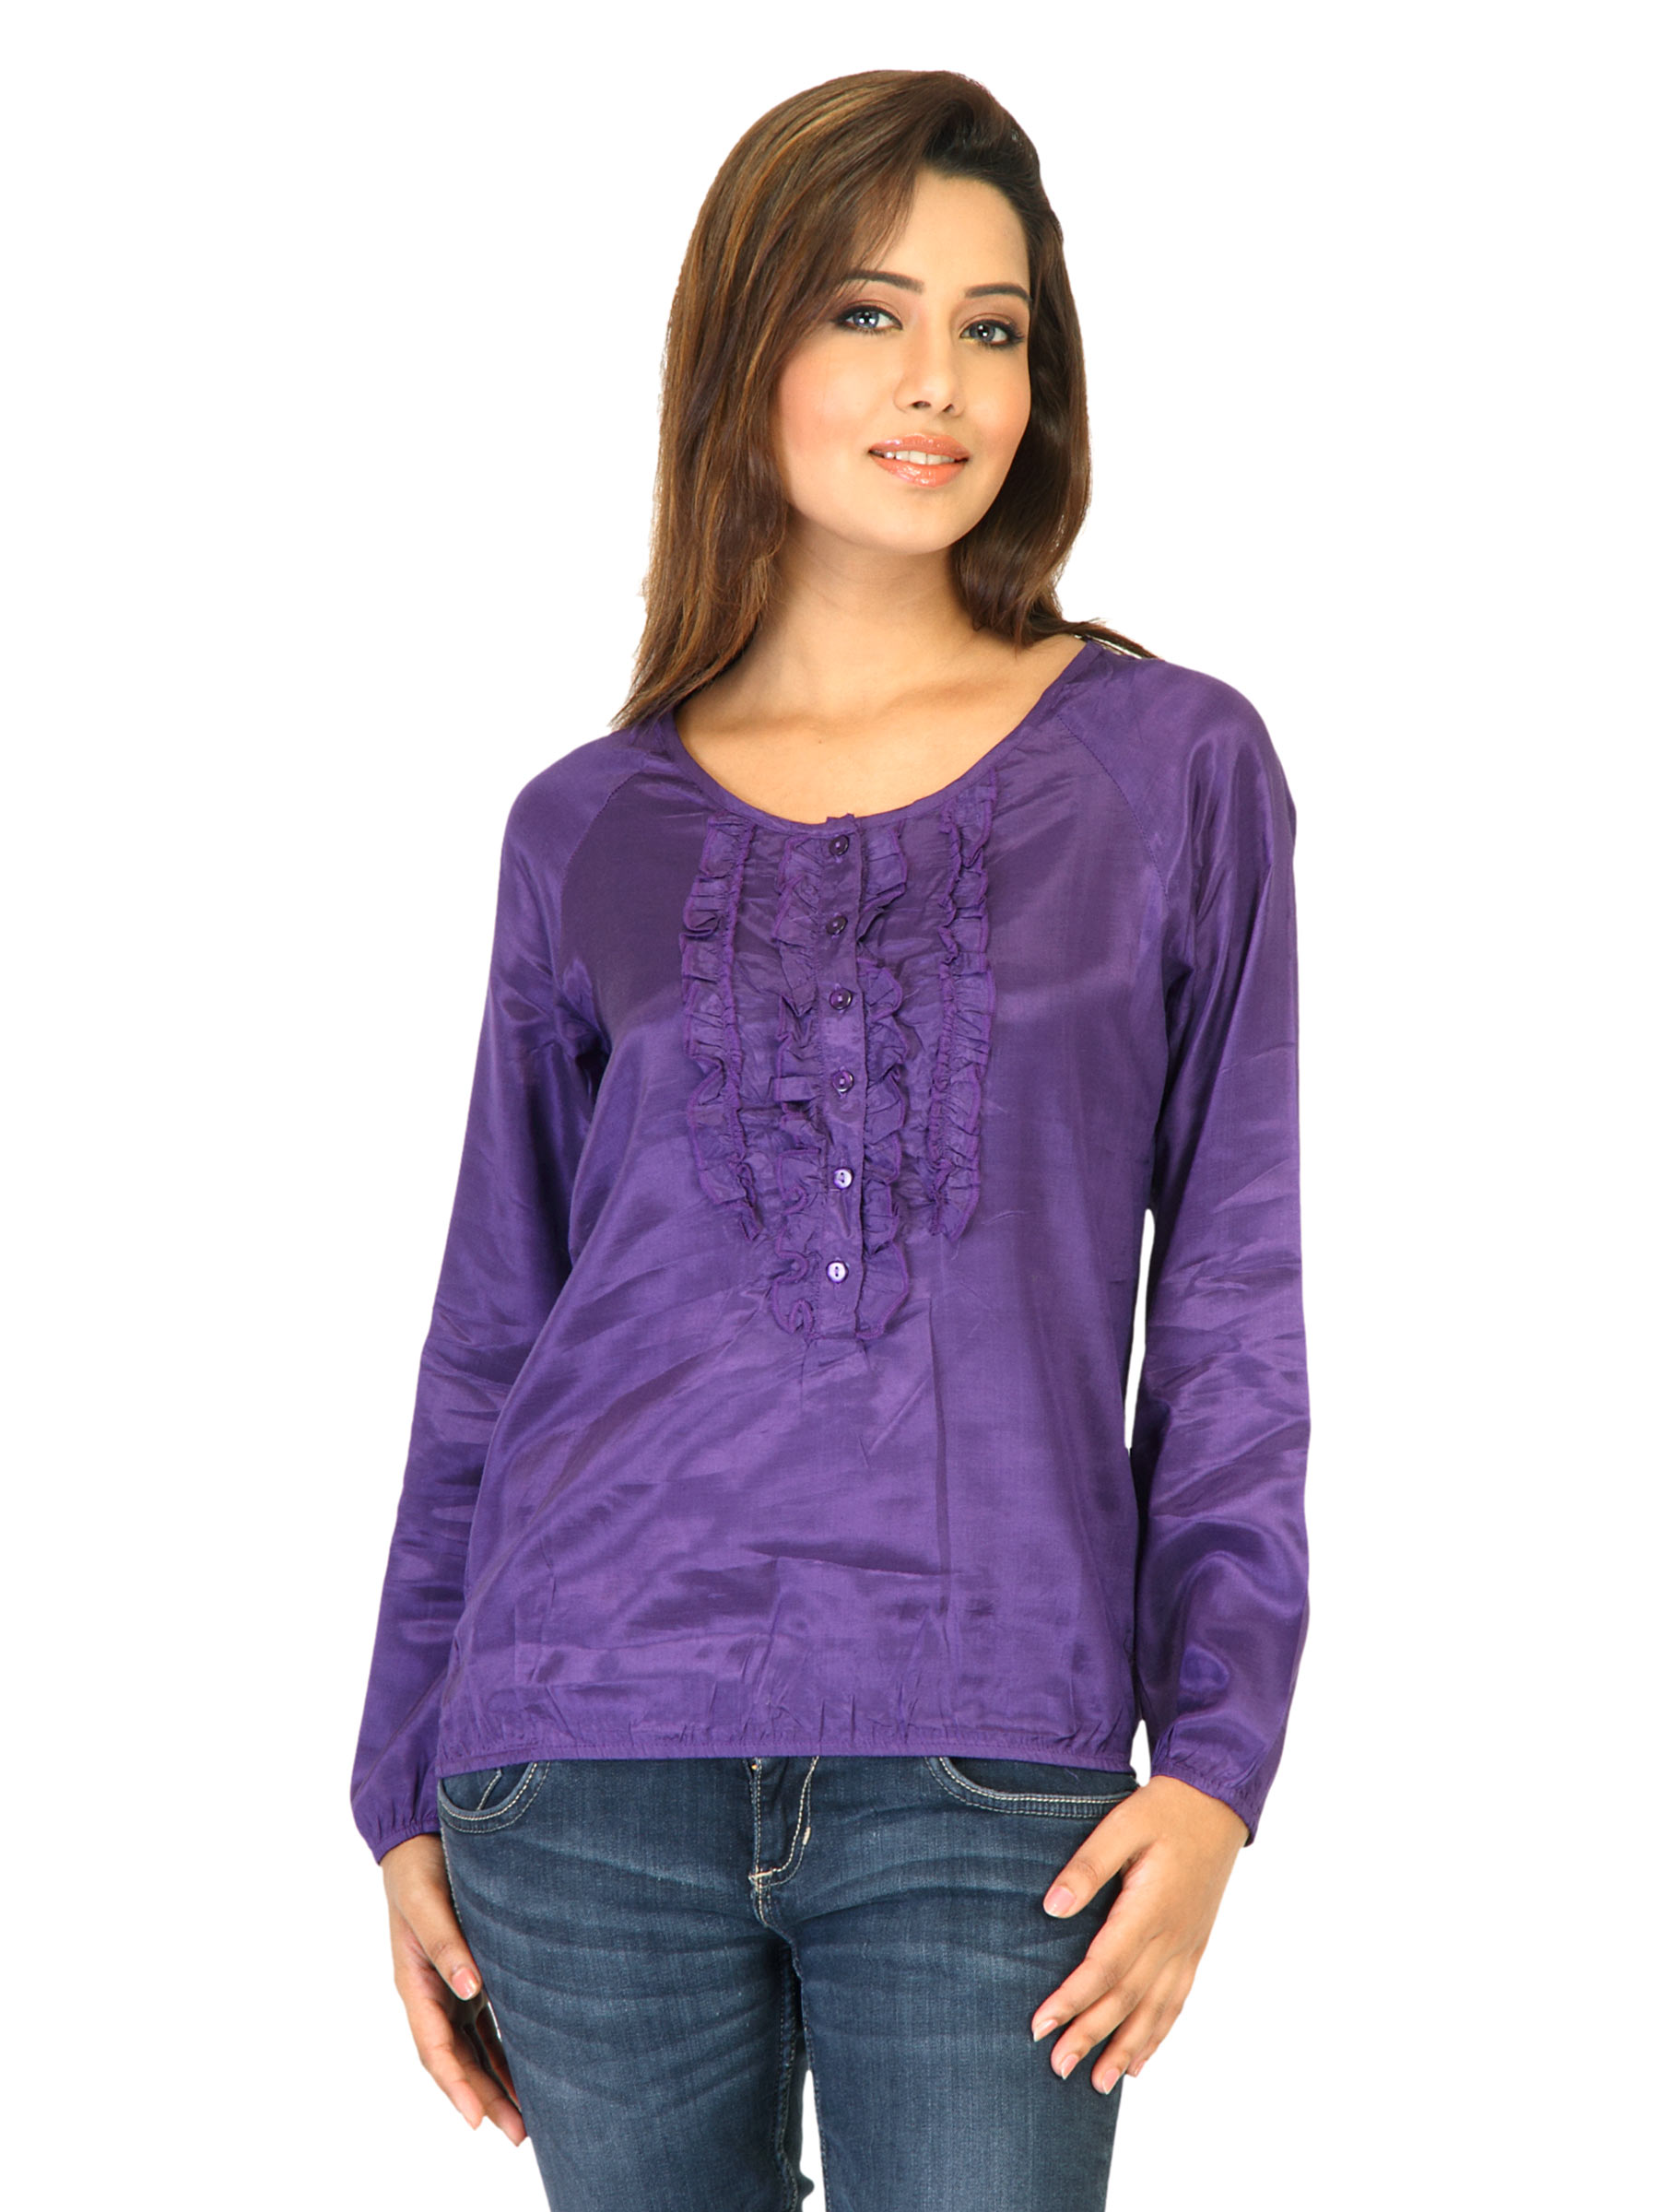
Flying Machine Women Solid Purple Tops
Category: Apparel / Topwear / Tops
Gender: Women
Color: Purple
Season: Fall 2011
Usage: Casual